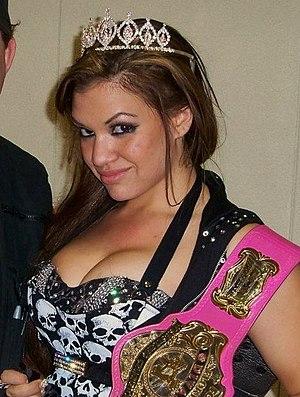
Shaul Marie Guerrero est une catcheuse américaine.
Le FCW Divas Championship est un championnat de catch féminin de la Florida Championship Wrestling, un club-école de la World Wrestling Entertainment.
Le Queen of FCW est un championnat de catch féminin utilisée par la Florida Championship Wrestling, un club-école de la World Wrestling Entertainment. Il est créé début 2009 et la première championne est Angela après sa victoire face à Alicia Fox en finale d'un tournoi le 5 février 2009. Ce championnat a la particularité d'être représenté par un diadème porté par la championne en lieu et place d'une ceinture. De sa création jusqu'à la fin de son utilisation en 2012, six catcheuses ont détenu ce titre pour autant de règne.